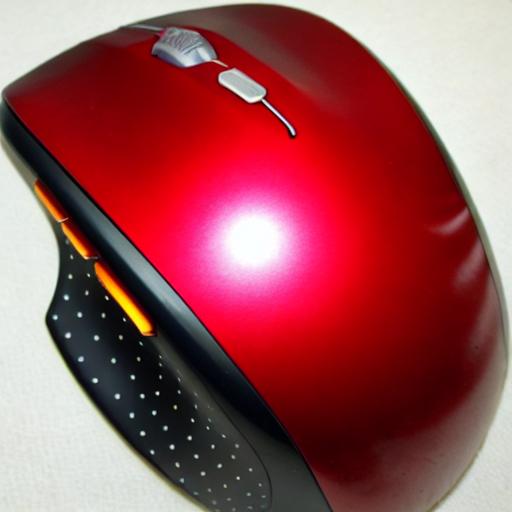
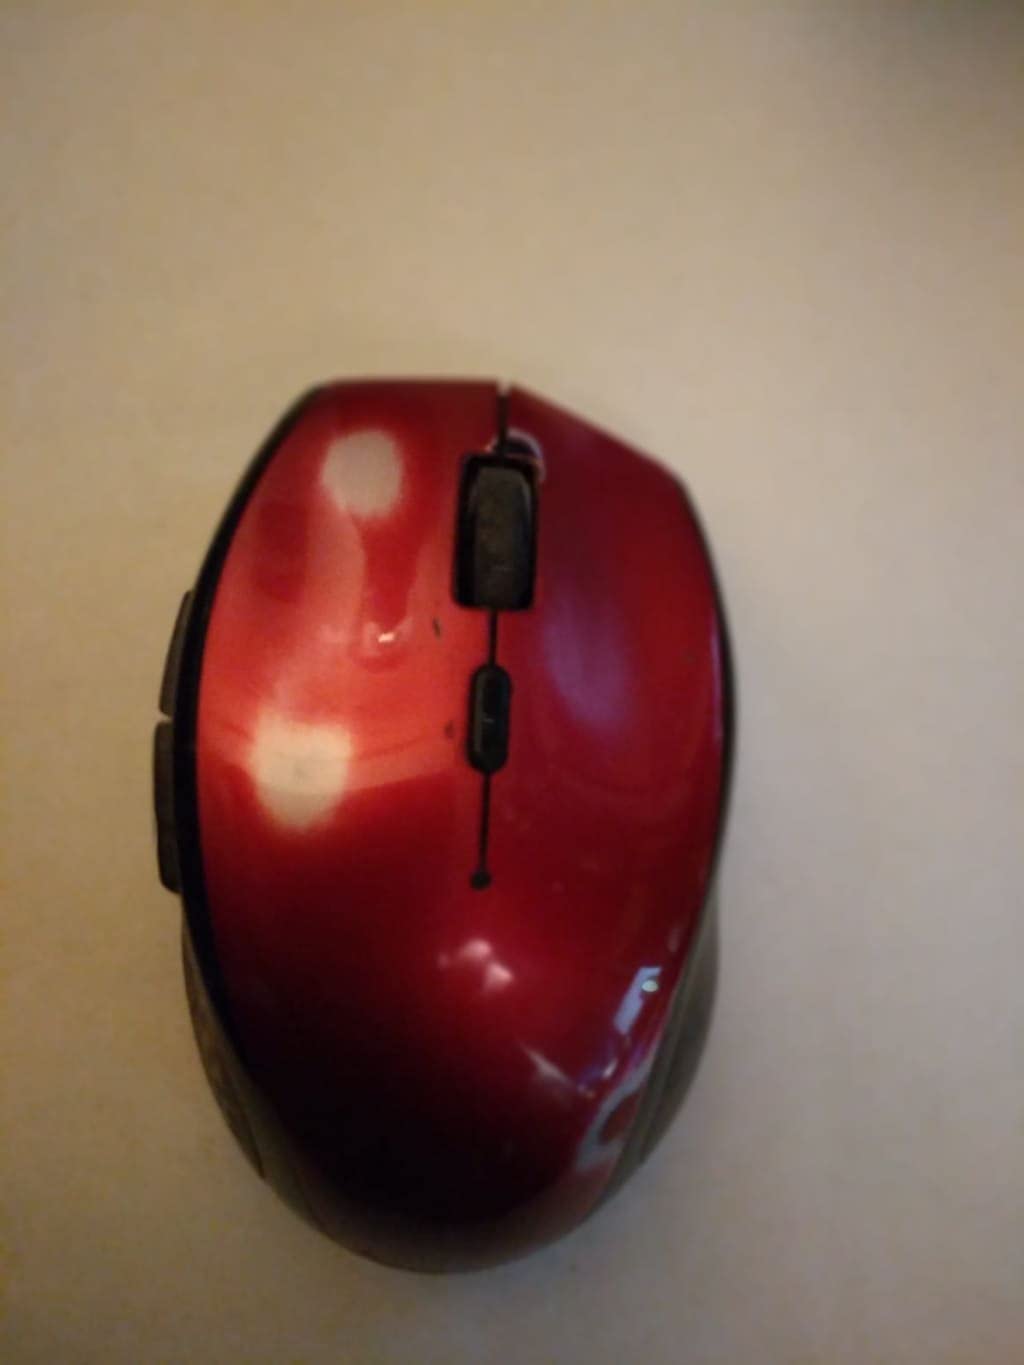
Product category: mouse
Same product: no